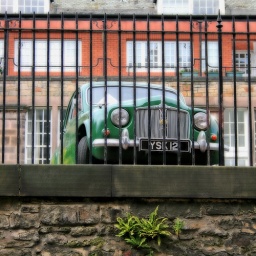
Rover Car, Edinburgh... I liked the way he looks like he's standing looking over the wall :-)